State and royal cars of the United Kingdom

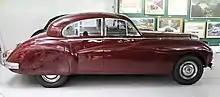
1955 Jaguar Mark VII M saloon, formerly the Queen Mother's, now part of the Jaguar Heritage Collection.

As of 2025 the two 2002 Bentleys continue to serve as state cars, along with three Rolls-Royce Phantom limousines: the Rolls-Royce Phantom IV which was purchased by Princess Elizabeth and the Duke of Edinburgh in 1950 (becoming a state car upon her accession to the throne two years later), the 1978 Rolls-Royce Phantom VI (the 'Silver Jubilee car') and the 1987 Rolls-Royce Phantom VI.